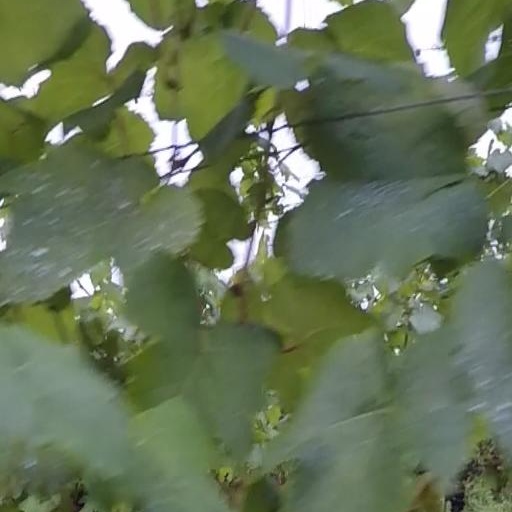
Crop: grape